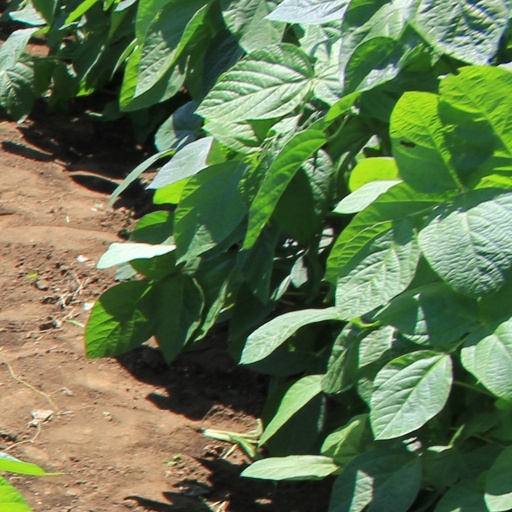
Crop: soybean